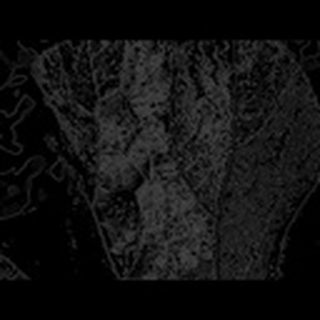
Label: cotton_aphids